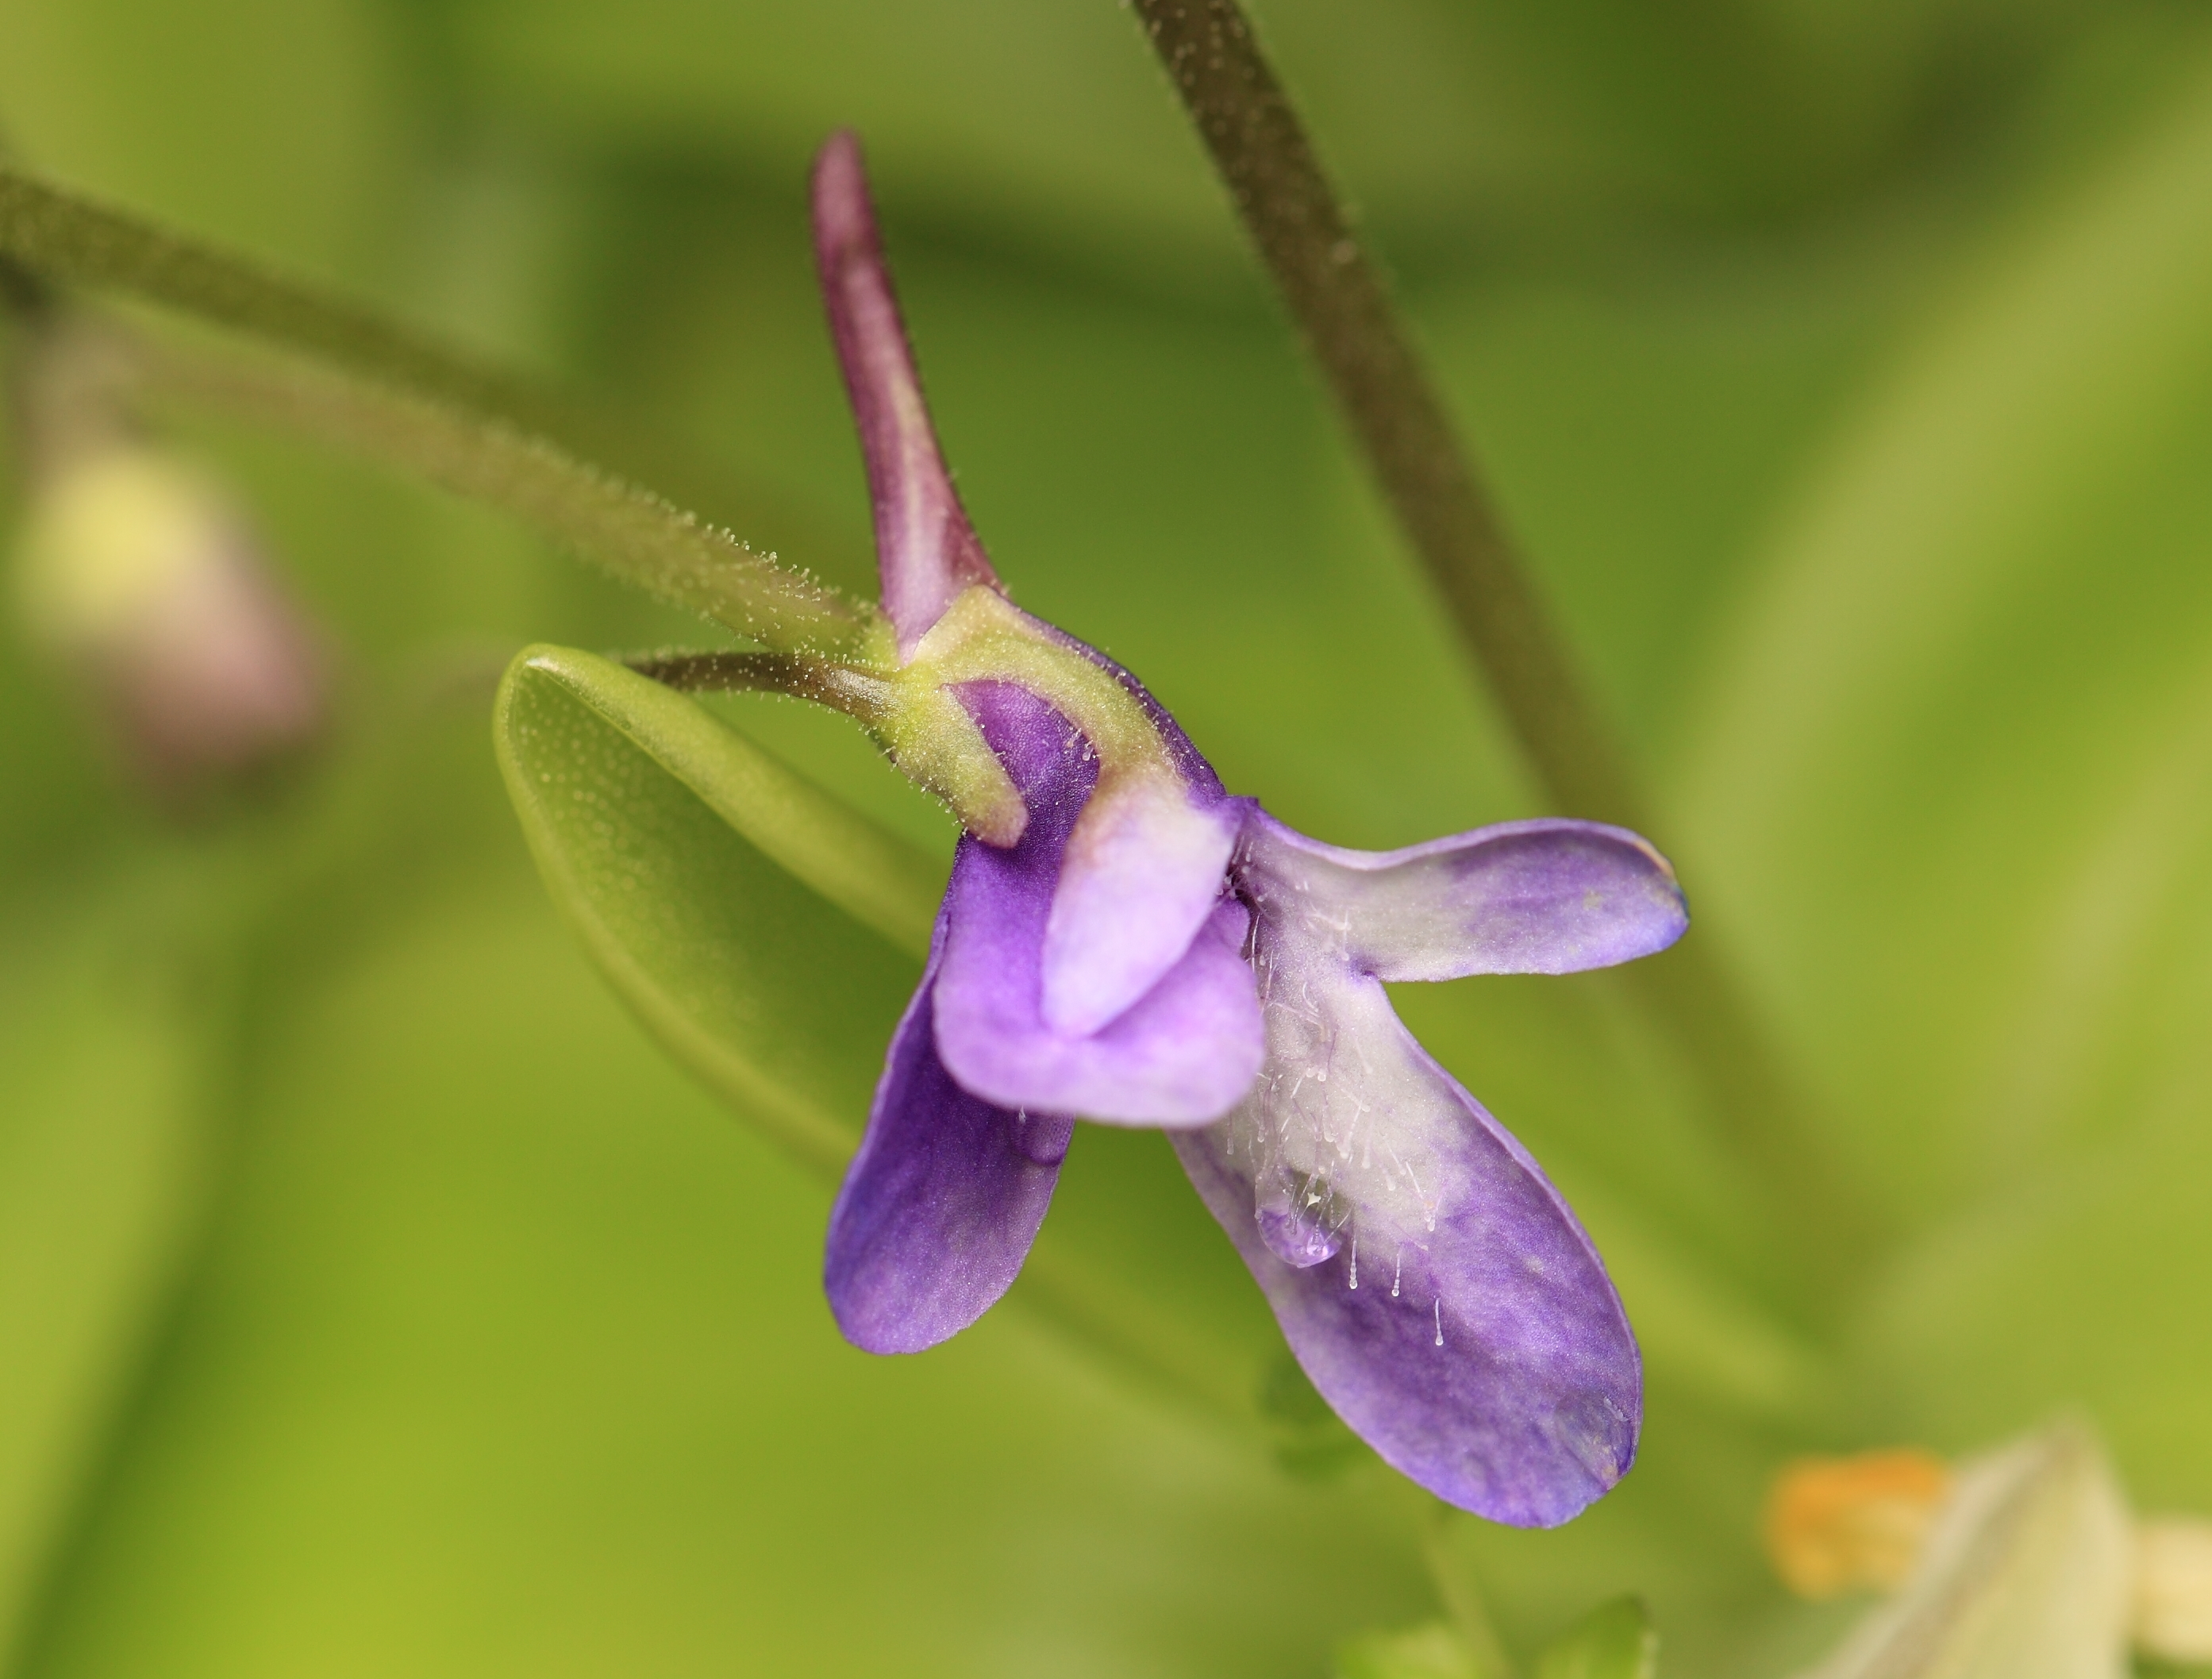
blossom, plant, flower, high, park, botany, flora, wildflower, close up, tochigi, 5d, hires, markii, hi, res, resolution, mooka, igashira, vulgaris, pinguicula, macro photography, commonbutterwort, taxonomy binomial pinguiculavulgaris, flowering plant, dayflower, bellflower family, plant stem, land plant, dayflower family